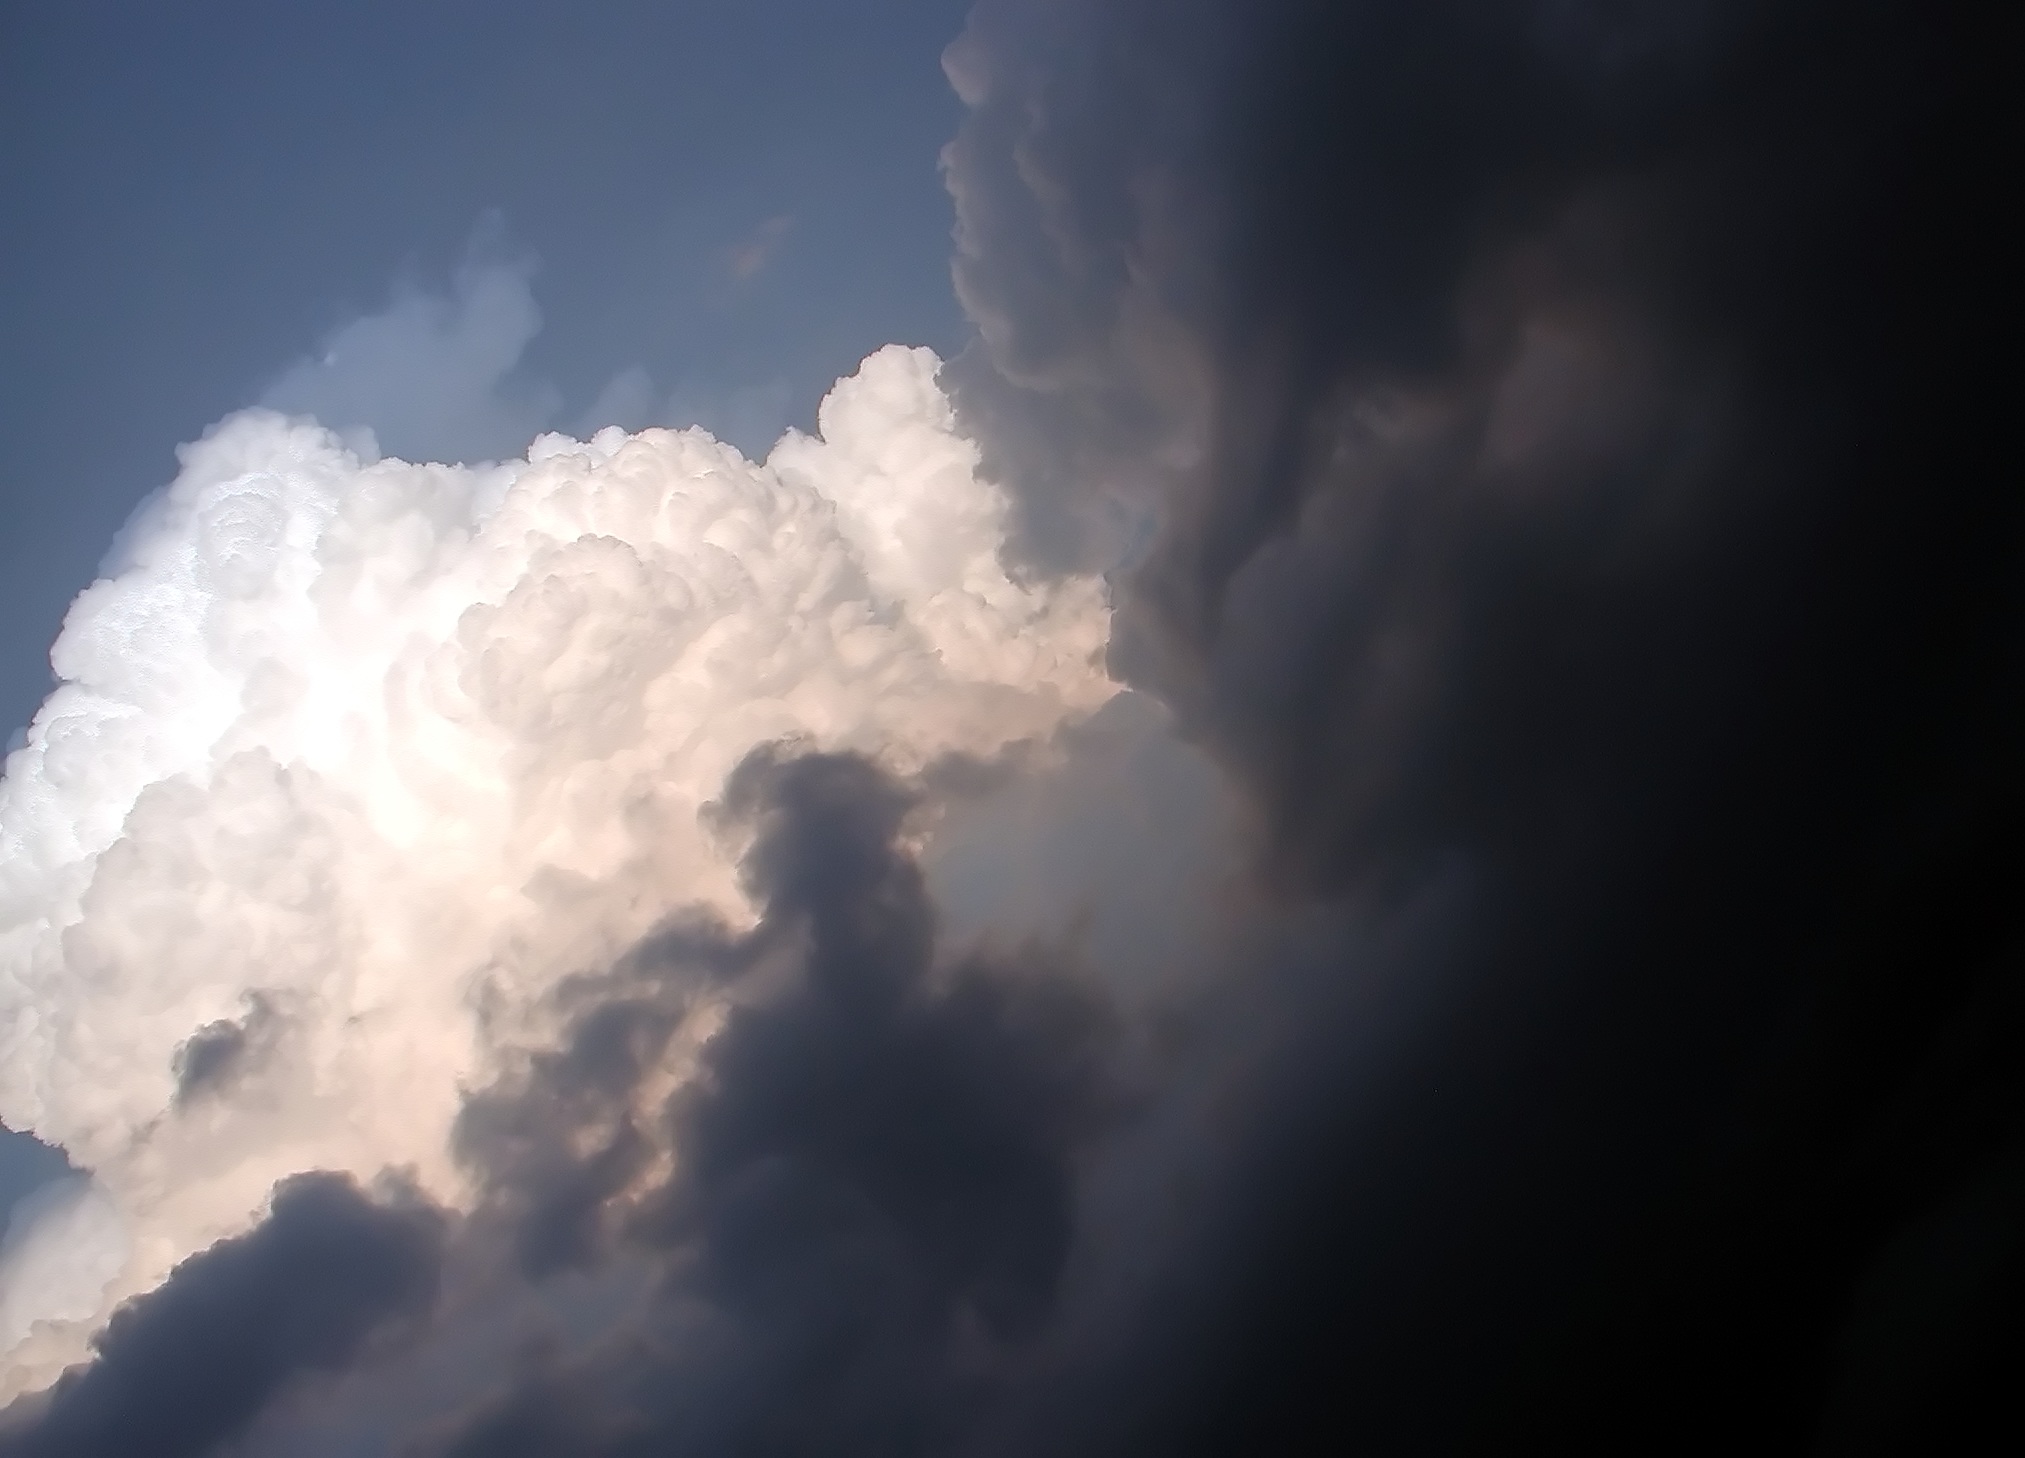
nature, light, cloud, sky, sunlight, rain, atmosphere, summer, weather, storm, cumulus, clouds, climate, thunderstorm, backlight, phenomenon, meteorological phenomenon